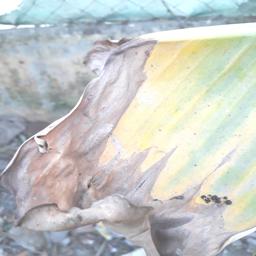
Label: POTASSIUM DEFICIENCY